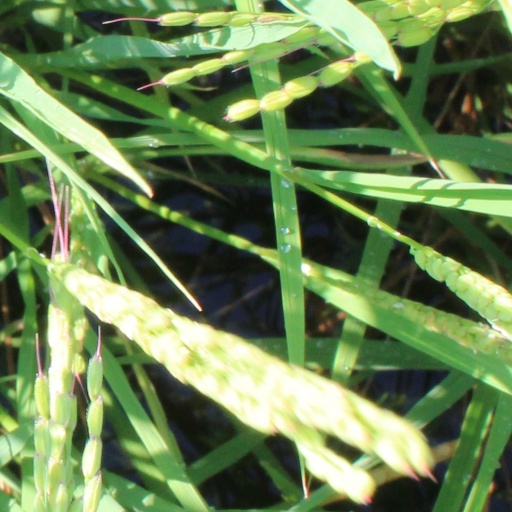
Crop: rice